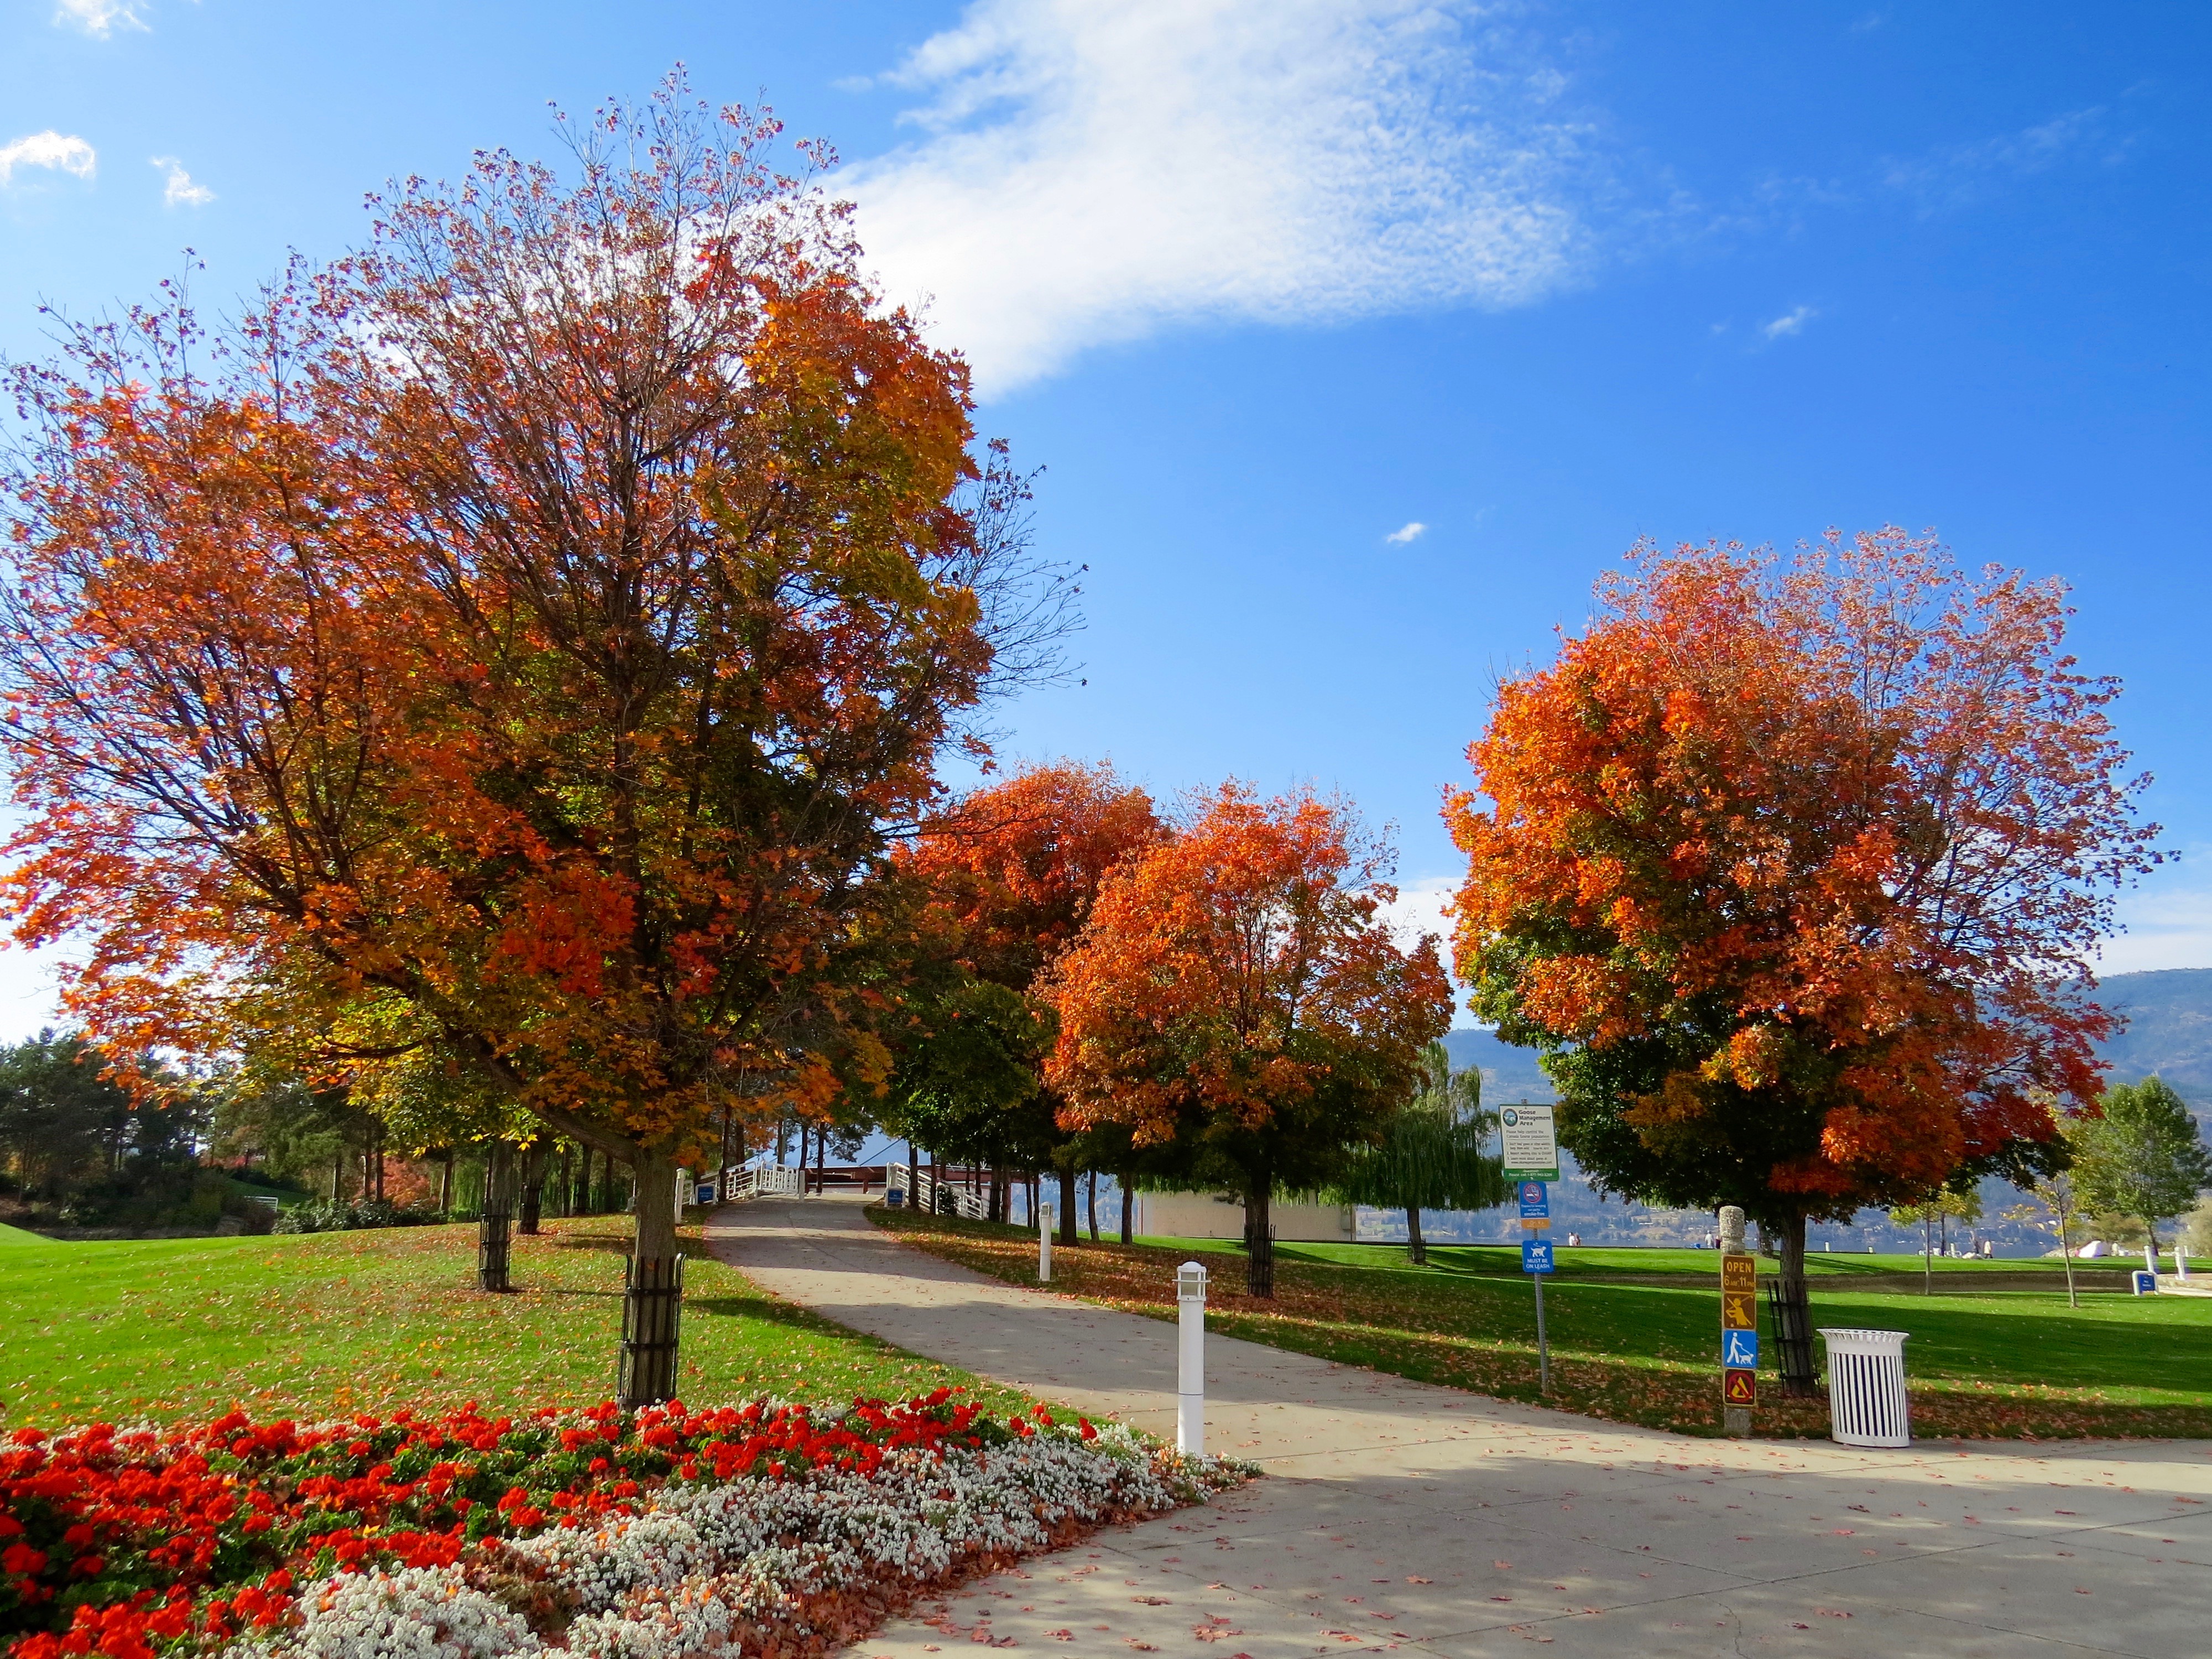
landscape, tree, nature, pathway, grass, plant, road, lawn, leaf, fall, flower, summer, environment, scenic, autumn, park, garden, season, maple, trees, outdoors, daylight, bright, trash can, autumn colours, guidance, woody plant